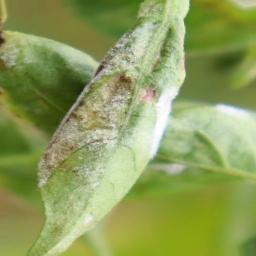
Label: powdery mildew